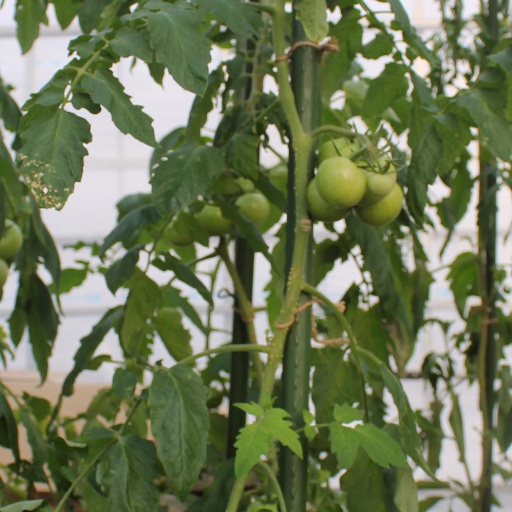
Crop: tomato